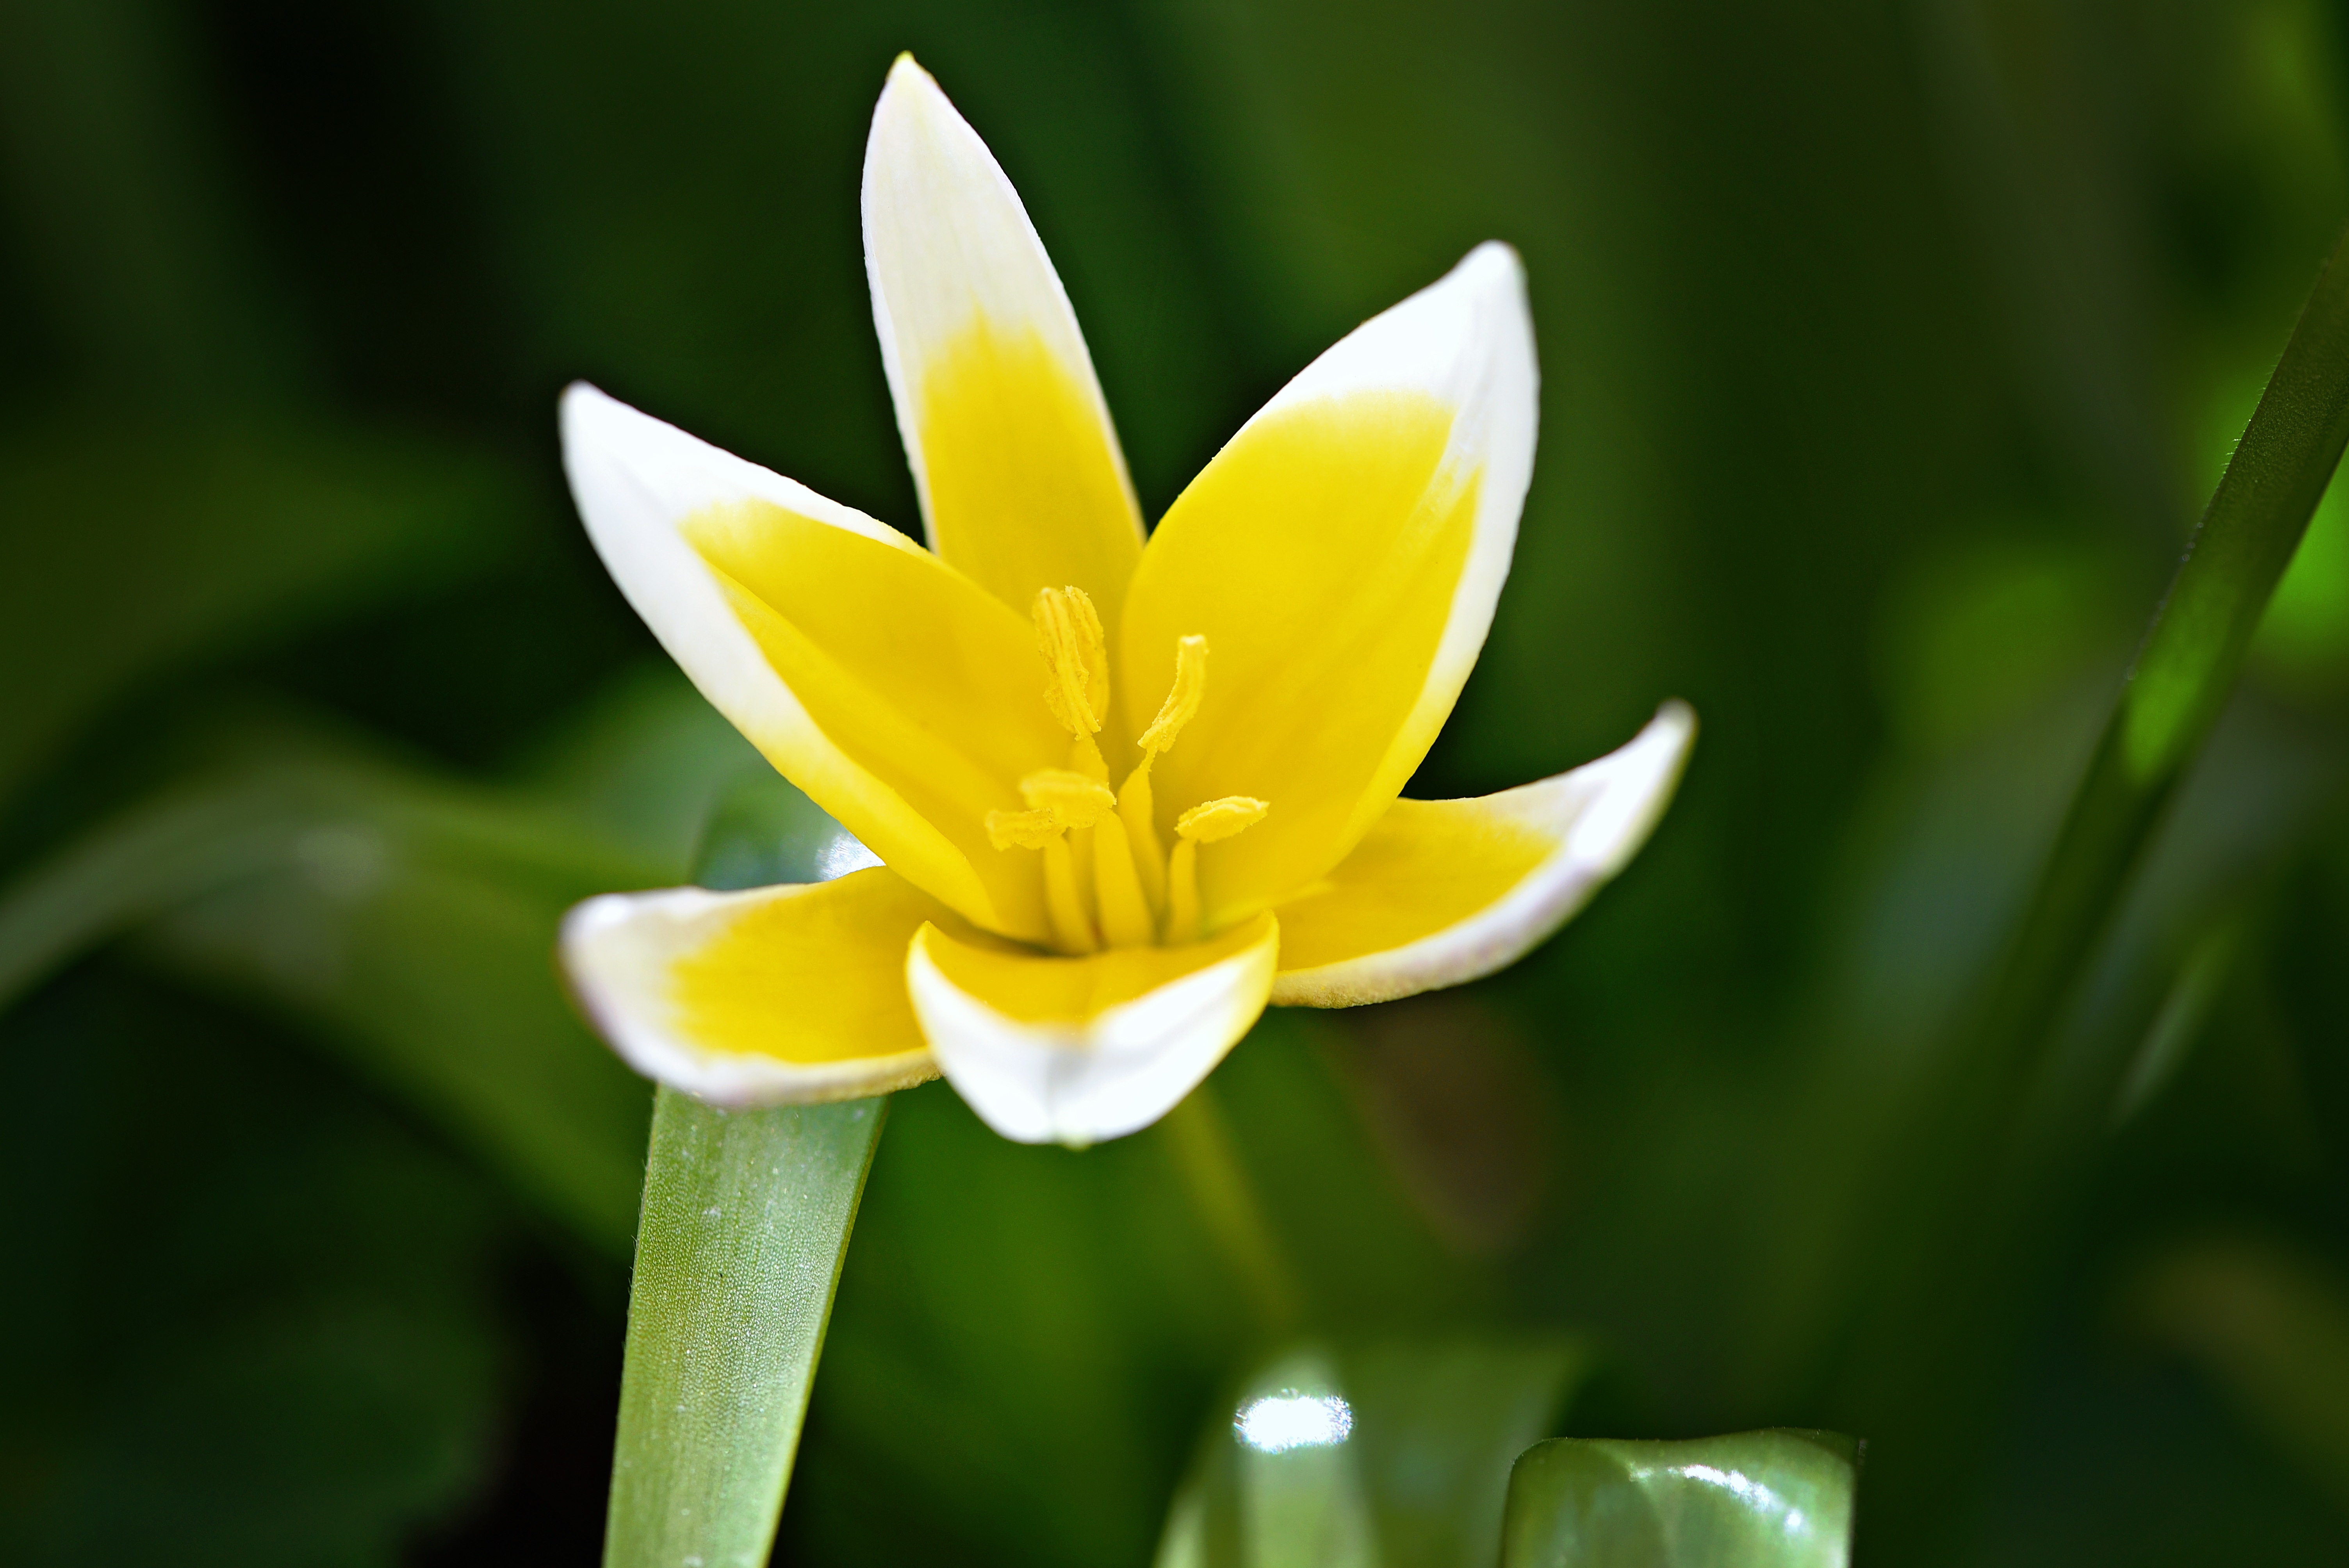
nature, blossom, plant, flower, petal, bloom, tulip, spring, green, botany, yellow, garden, close, flora, wildflower, close up, narcissus, spring flower, macro photography, flowering plant, yellow white, star tulip, plant stem, land plant